History of the Jews in Laupheim

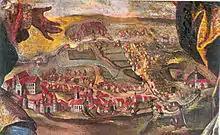
Laupheim 1726, location of future Jewish settlement at the bottom right

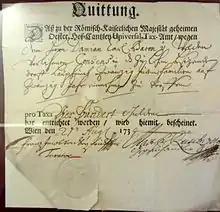
Receipt for payment of 400 fl by Damian Carl von Welden to the Imperial Revenue

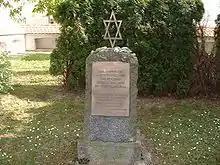
Memorial for the first synagogue in Laupheim

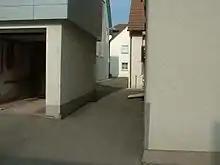
Typical passageway between houses on the "Judenberg"

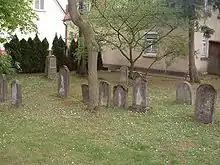
Oldest part of Jewish cemetery with the mortuary in the background

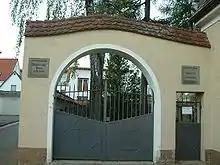
Portal of the Jewish cemetery

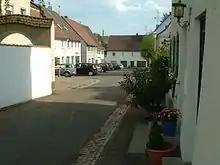
Street on the "Judenberg"

In 1724, Abraham Kissendorfer from Illeraichheim petitioned the owner of Großlaupheim, Constantin Adolf von Welden, and the owner of Kleinlaupheim, Damian Carl von Welden, to allow three Jewish families, later extended to twenty, to settle in Laupheim. After some negotiation, an agreement was reached and permission for a permanent Jewish presence was granted so that four Jewish families entered Laupheim: Leopold Jakob, Josef Schlesinger and Leopold Weil from Buchau, and David Obernauer from Grundsheim. The first protection contract between them and the local authorities dates from 1730 which indicates that the final arrival of the four Jewish families occurred in that year. This contract was at first limited to 20 years. The first house for the newly arrived Jews was erected between 1730 and 1731. The Jews had to contribute to the costs of the house with 100 fl each.